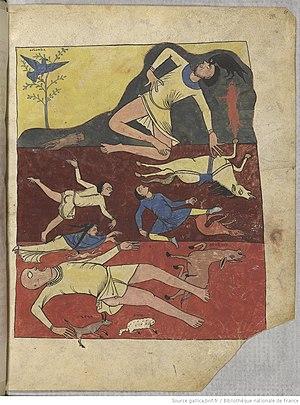
Eluminure Apocalypse de Saint Sever. f.85r, Deluge
Le Beatus de Saint-Sever dit aussi Apocalypse de Saint-Sever est un manuscrit enluminé contenant notamment un commentaire de l'Apocalypse de Beatus de Liébana, réalisé sans doute à l'abbaye de Saint-Sever, dans l'actuel département des Landes, au milieu du XIᵉ siècle. Il est actuellement conservé à la Bibliothèque nationale de France sous la cote Lat.8878.
Guernica est une des œuvres les plus célèbres du peintre espagnol Pablo Picasso, et un des tableaux les plus connus au monde.
L’abbaye de Saint-Sever, dans les Landes à Saint-Sever, est une ancienne abbaye bénédictine fondée par le comte de Gascogne Guillaume Sanche à la fin du Xᵉ siècle.